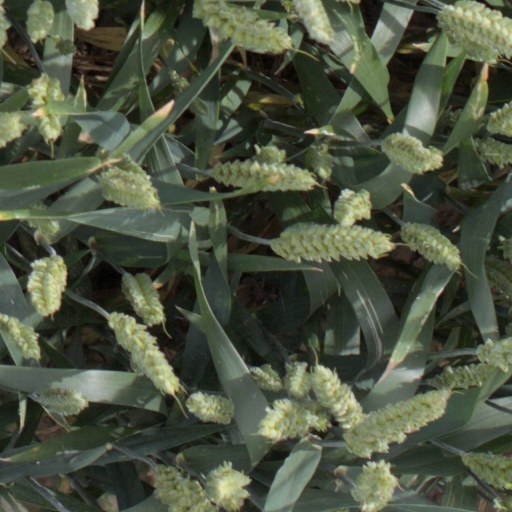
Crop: wheat